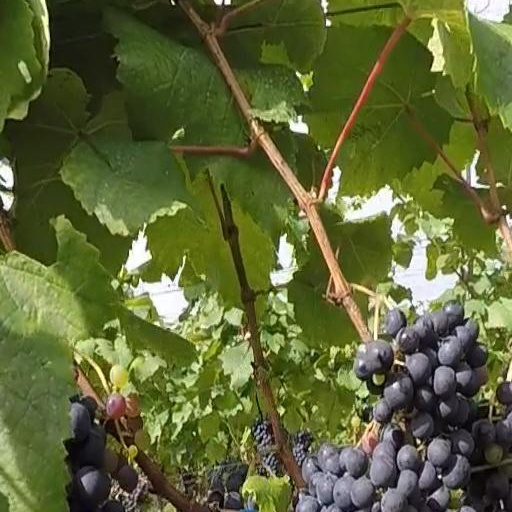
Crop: grape